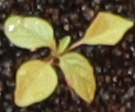
Label: Palmer Amaranth